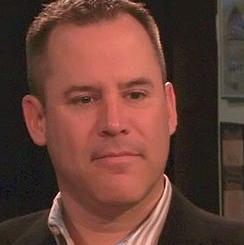
Age: 41